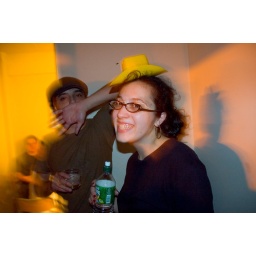
I found these tiny plastic cowboy hat in Katie's house, and boy are they fun.